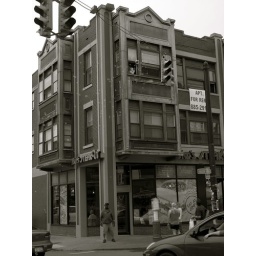
Sits by his window fanning bubbles out into the street